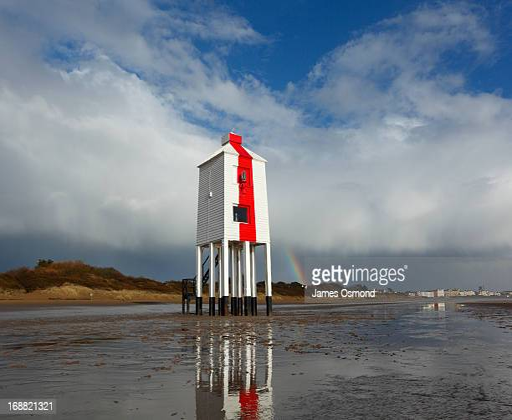
wooden lighthouse after the storm has passed .